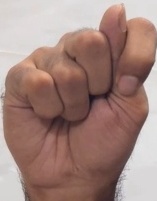
ASL sign: T